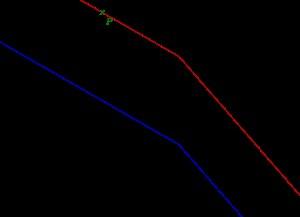
En géométrie d'incidence, le plan de Moulton est un exemple de plan affine pour lequel le théorème de Desargues n'est pas valide. Il est nommé en l'honneur de l'astronome américain Forest Ray Moulton.